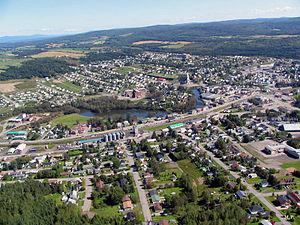
Vue aérienne de la ville d'Amqui, dans la région du Bas-Saint-Laurent, au Québec.
Le Bas-Saint-Laurent est une région administrative du Québec située sur la rive sud de l'estuaire du Saint-Laurent. Il est bordé au sud par l'État du Maine et le Nouveau-Brunswick, et par les régions de Chaudière-Appalaches et de Gaspésie–Îles-de-la-Madeleine.
La vallée de la Matapédia est formée au sein des monts Chic-Chocs, section des monts Notre-Dame, massif qui forme un prolongement de la chaîne de montagnes des Appalaches dans l'Est du Québec, au Canada. Son nom est emprunté à la rivière qui la sillonne et au lac qui est en son centre. Elle est située au Sud-Ouest de la péninsule gaspésienne et s'étire sur une longueur de 375 km.
La Compagnie de Pouvoir du Bas-Saint-Laurent est un distributeur d'électricité québécois fondé en 1922 par l'homme d'affaires Jules-A. Brillant. Desservant à l'origine une partie de la vallée de la Matapédia, elle a graduellement étendu son territoire au reste du Bas-Saint-Laurent et à une partie de la Gaspésie, avec une stratégie agressive de consolidation des distributeurs existants.
Amqui [amkwi] est une ville de la province de Québec, au Canada. Elle est située dans la région administrative du Bas-Saint-Laurent et dans la région touristique de la Gaspésie. Elle est le chef-lieu et la plus grande ville de la municipalité régionale de comté de La Matapédia.
La Matapédia est une municipalité régionale de comté située dans l'Est du Canada dans la région administrative du Bas-Saint-Laurent au Québec à l'entrée de la péninsule gaspésienne.